Cattaro mutiny

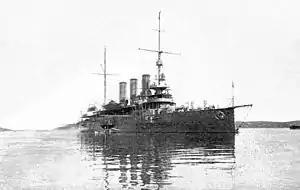
SMS "Sankt Georg"

Destroyers, torpedo boats and submarines as well as the modern Rapidkreuzer (fast cruisers) carried the main load of the naval warfare, while the large ships were mostly idly at anchor, because - as in the German Empire - the risk of the fleet getting destroyed seemed too great (fleet in being). This was also an important reason for increasing tensions between officers and crews aboard these units. The crews felt unjustly and roughly treated by their superiors. They complained about senseless drill, about strict punishment for nullity, about insults, humiliations by often young officers, about the poor rations in contrast to the officers, about torn off uniforms, about the little home leave. Many crew members were trained metalworkers and had come into contact with the ideas of the social democratic workers movement. They demanded democratic reforms. The perceived privileged position of the officers also fed the suspicion that they were not interested in peace, but wanted to prolong the war, while the ordinary soldiers and their families had to suffer great privations.